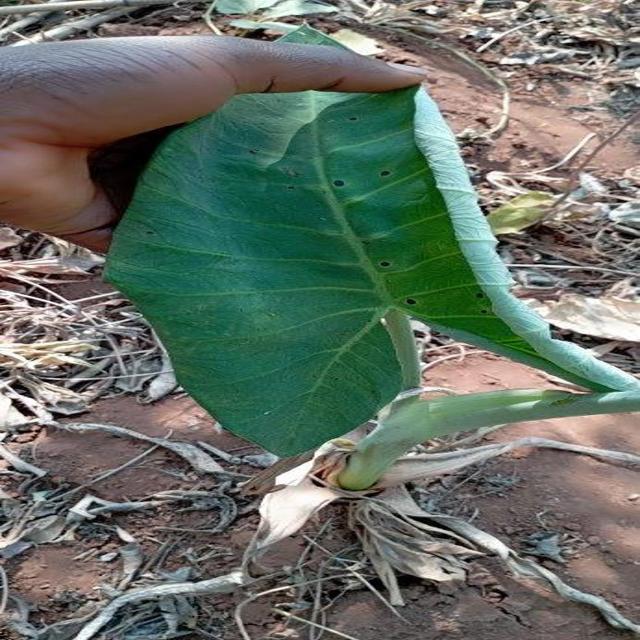
Label: Healthy